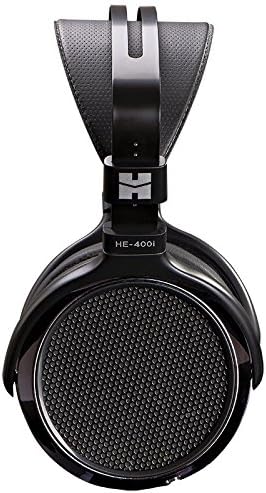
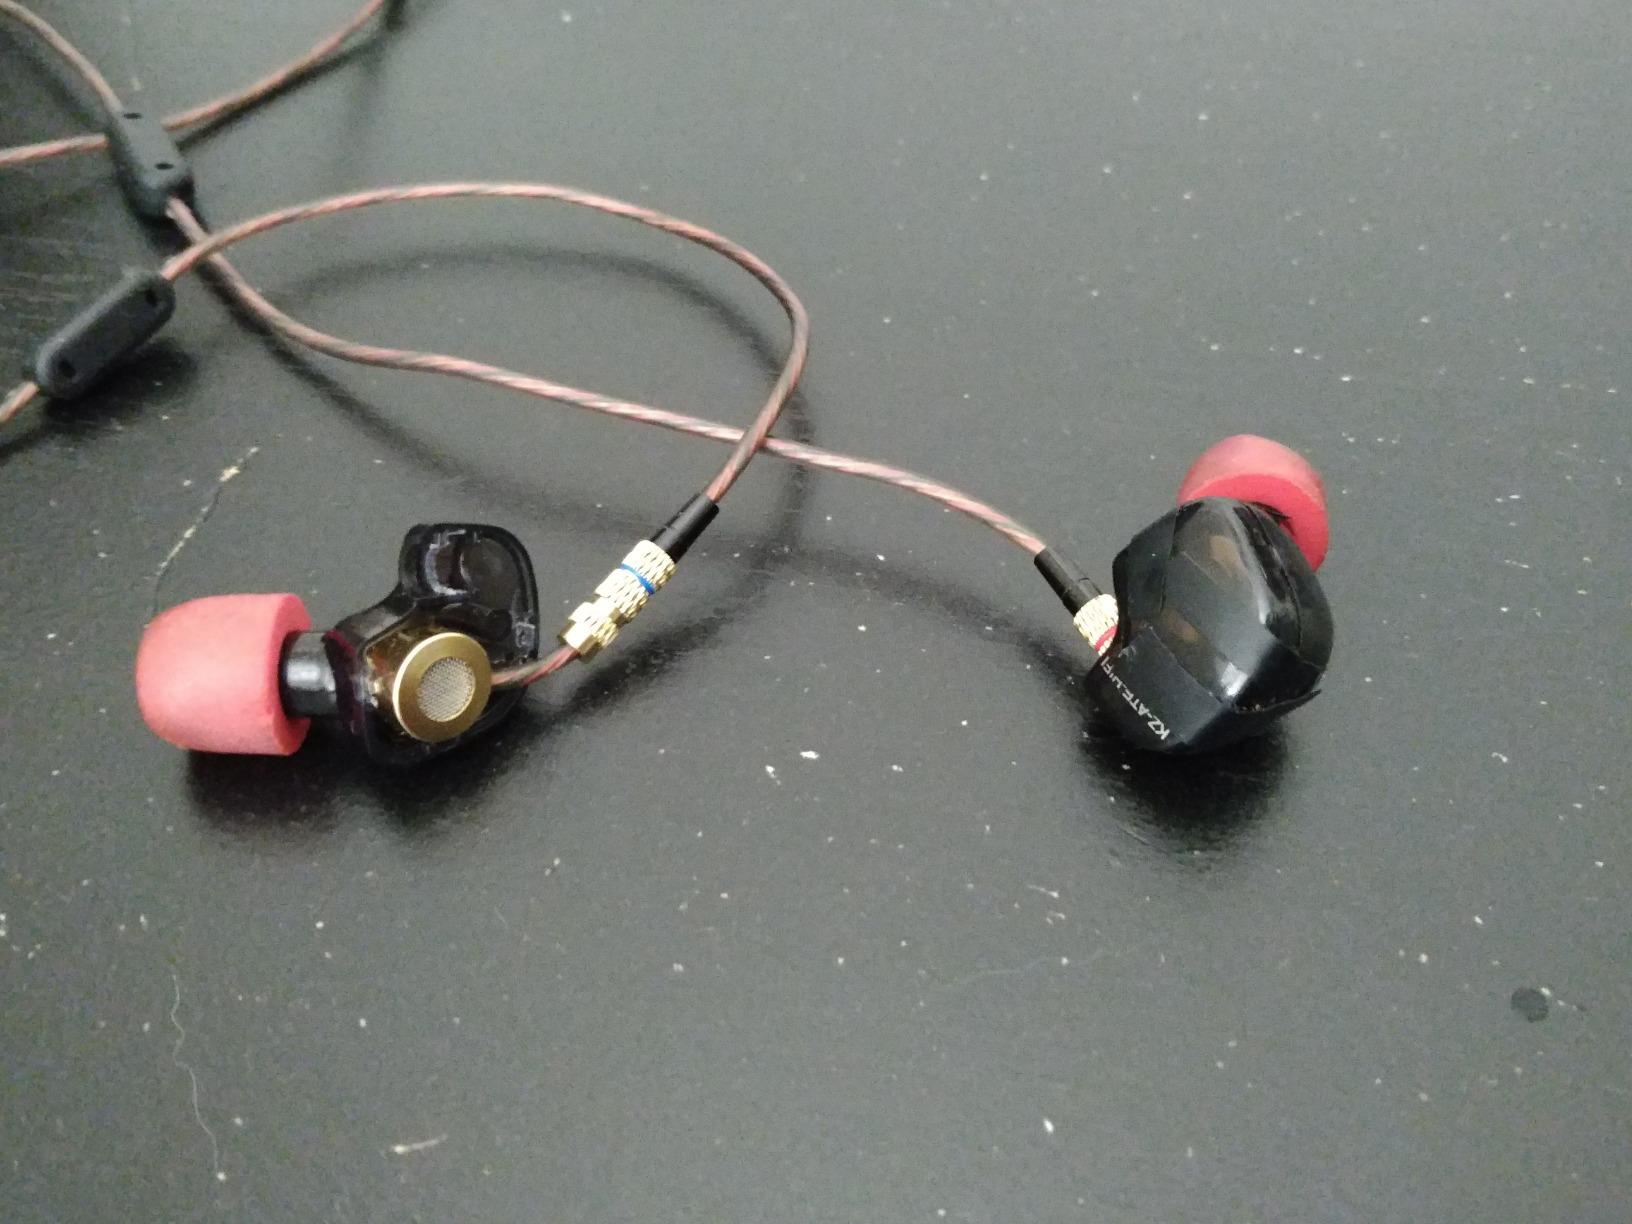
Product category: headphones
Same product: no